Cinderella, or the Little Glass Slipper

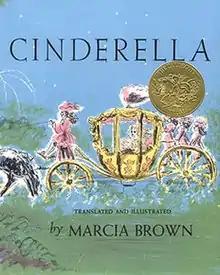

Cinderella, or the Little Glass Slipper is a book adapted and illustrated by Marcia Brown. Released by Charles Scribner's Sons, the book is a retelling of the story of Cinderella as written by Charles Perrault, and was the recipient of the Caldecott Medal for illustration in 1955.